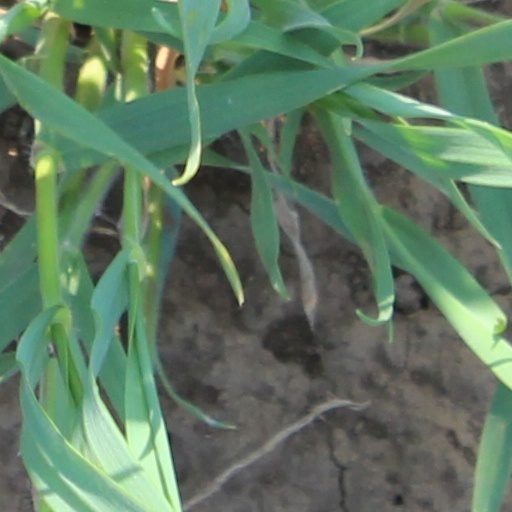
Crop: wheat